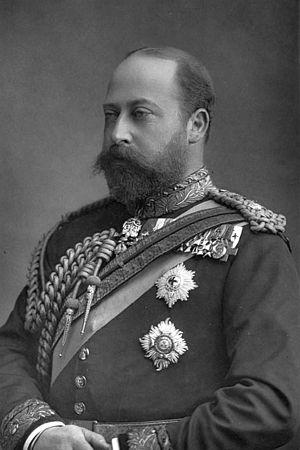
The Canadian Grenadier Guards, littéralement « Les Gardes grenadiers canadiens », sont un régiment d'infanterie de la Première réserve de l'Armée canadienne. Établi en 1859, c'est le plus ancien régiment d'infanterie de la Milice canadienne. C'est un régiment de gardes qui est, avec les Governor General's Foot Guards, responsable de la Garde de cérémonie à Rideau Hall et sur la Colline du Parlement à Ottawa en Ontario. En plus de ce rôle cérémoniel, ses soldats s'entraînent à temps partiel afin de servir dans des opérations des Forces armées canadiennes. L'unité fait partie du 34ᵉ Groupe-brigade du Canada de la 2ᵉ Division du Canada et est basée dans le manège militaire des Canadian Grenadier Guards à Montréal au Québec. De 1954 à 1976, elle formait le 6ᵉ Bataillon des Canadian Guards.
La paroisse de Rothesay est à la fois une paroisse civile et un district de services locaux canadien du comté de Kings, au Nouveau-Brunswick.
La maison Windsor est l'actuelle maison royale du Royaume-Uni de Grande-Bretagne et d'Irlande du Nord et des royaumes du Commonwealth.
Le titre de duc de Cornouailles fut le premier titre de duc créé dans la pairie d'Angleterre. Il est le dernier en Angleterre à être toujours associé à un duché réel, le duché de Cornouailles. Il y a un autre duché en Angleterre, le duché de Lancastre, mais il n'y a plus eu de duc de Lancastre depuis que le titre a été rattaché à la couronne en 1413.